Kensington Community High School

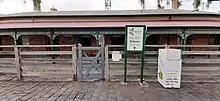
View of office entrance

Kensington Community High School is a high school in Melbourne, Australia.